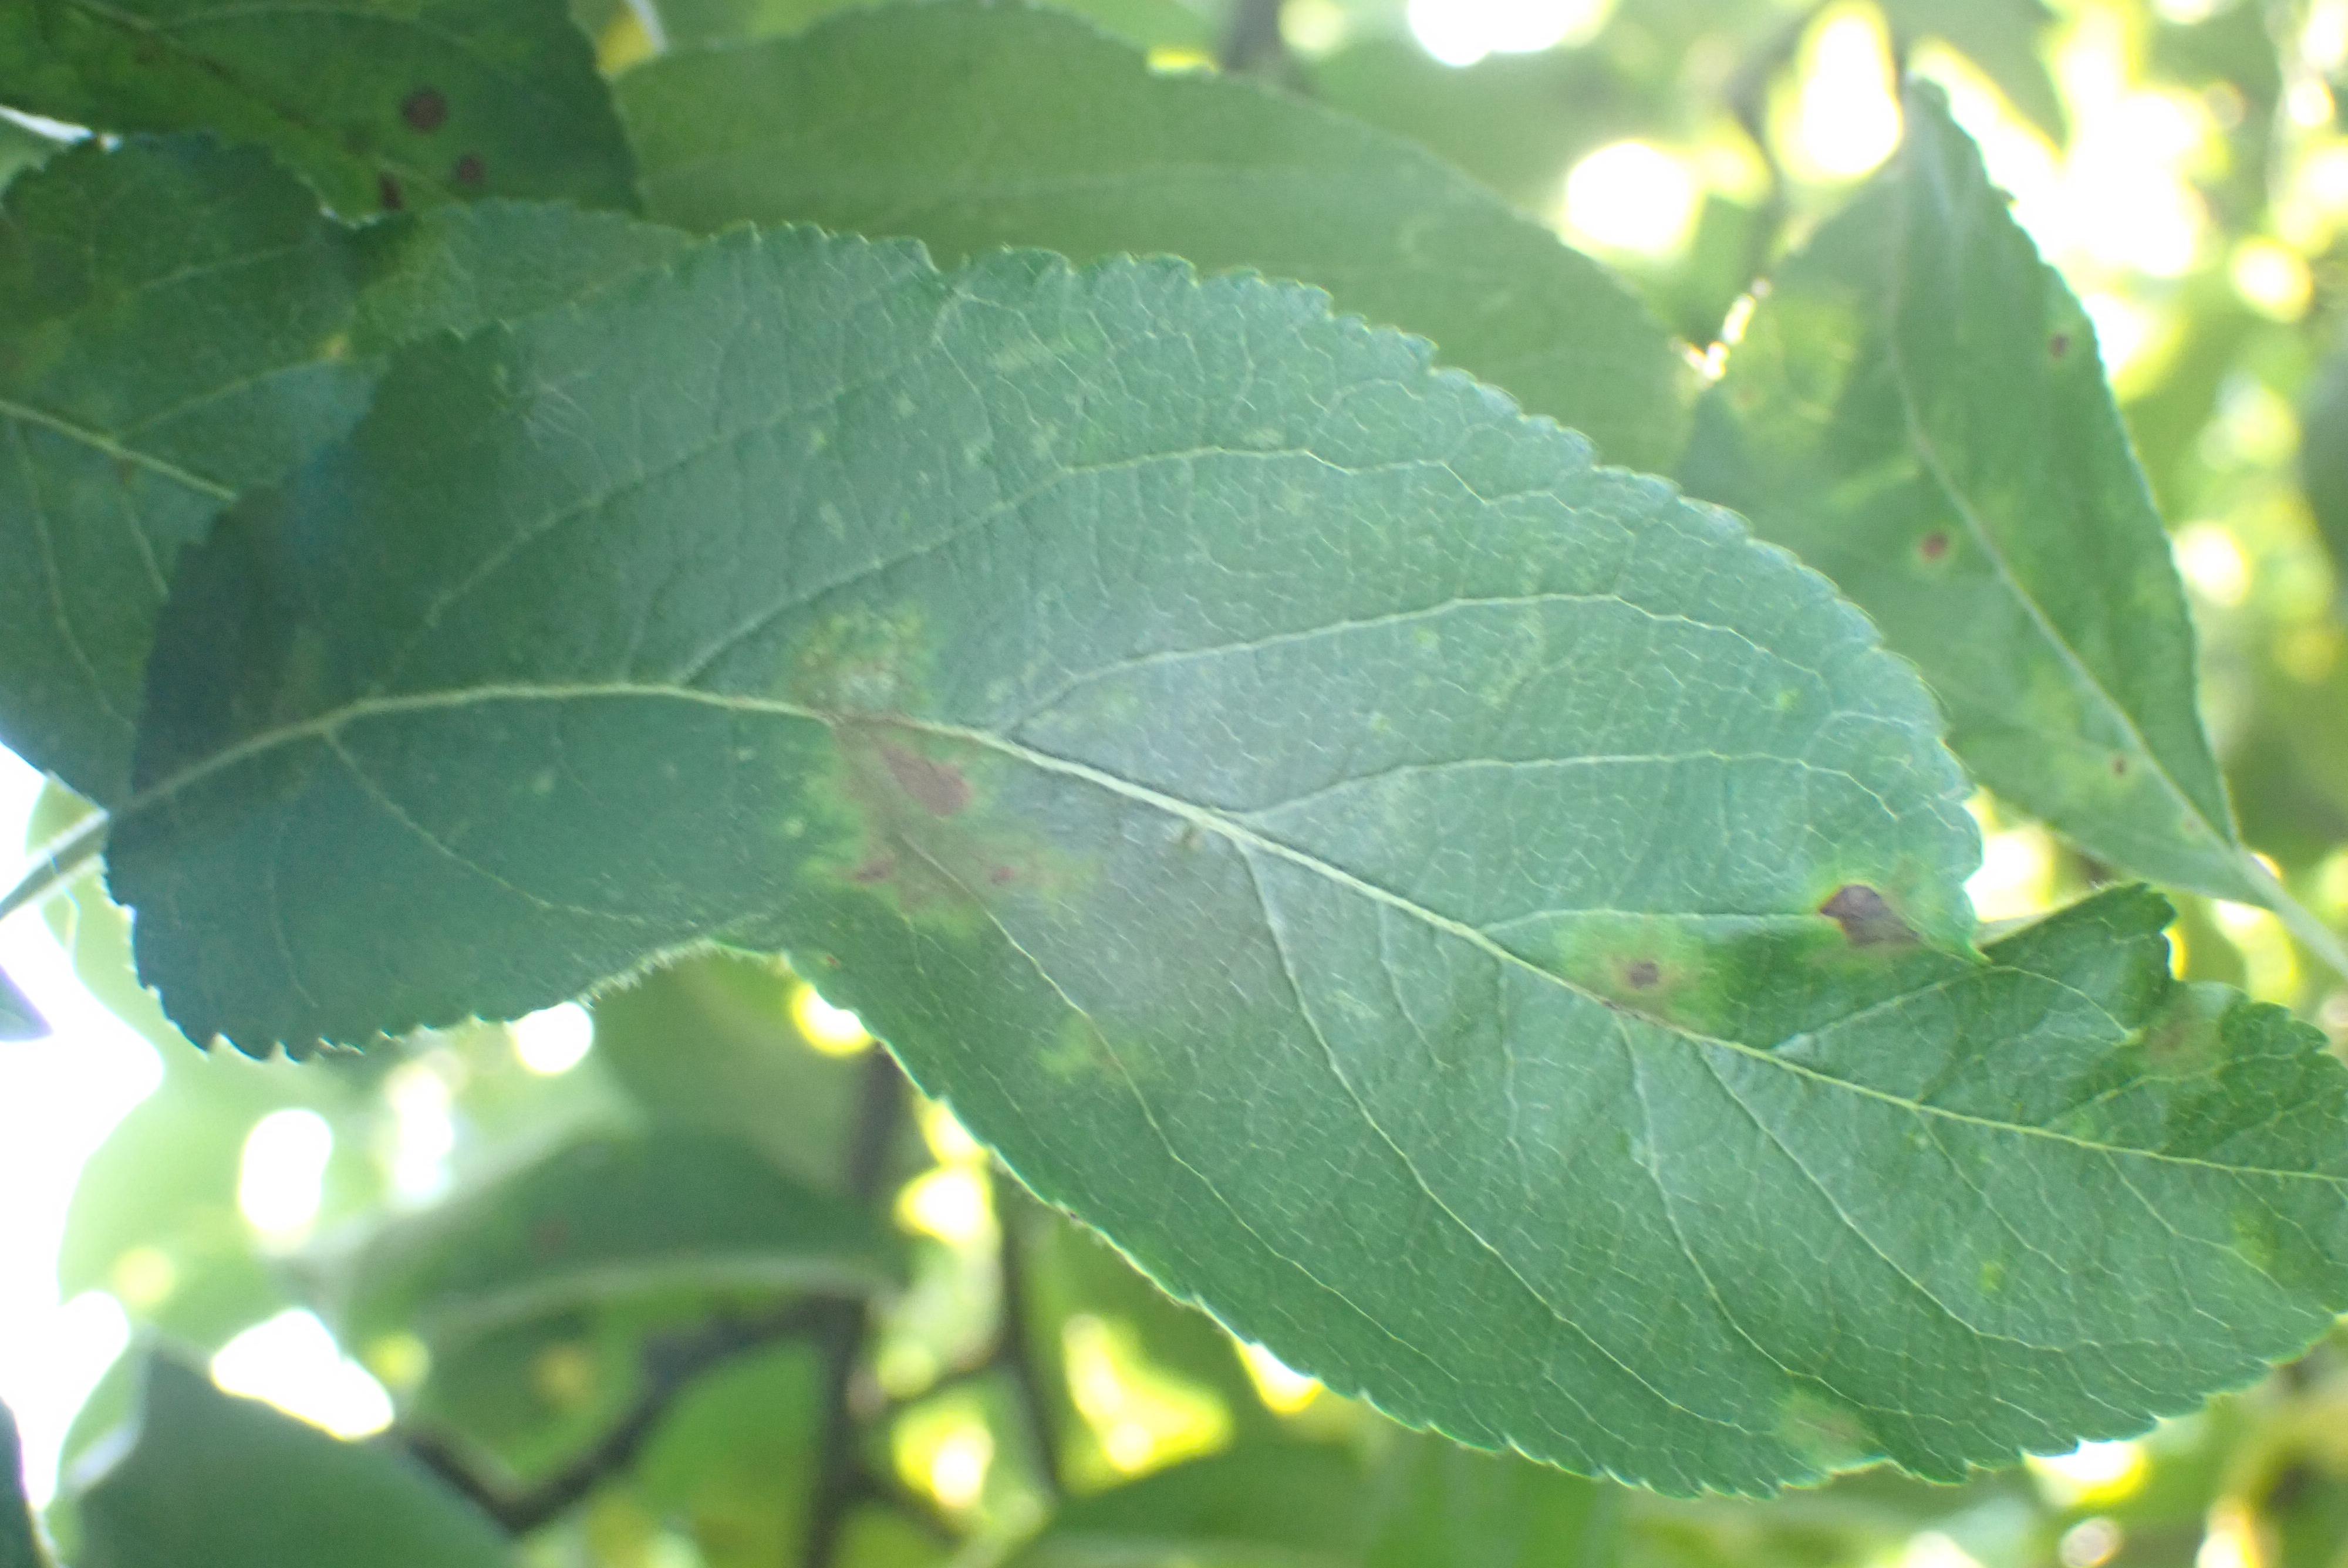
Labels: complex